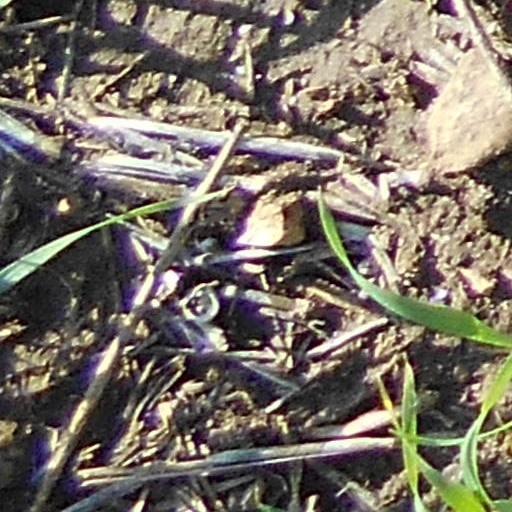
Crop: wheat